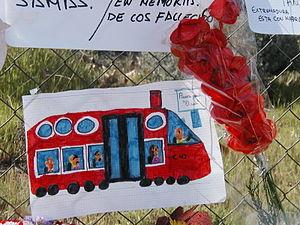
Dessin d'enfant à la gare El Pozo
Les attentats qui ont touché Madrid le jeudi 11 mars 2004 ont été l'acte terroriste le plus meurtrier en Europe depuis 1988. Plusieurs explosions de bombes, posées par des islamistes radicaux, se sont produites dans des cercanías à Madrid le matin du 11 mars 2004, exactement deux années et demie après les attentats du 11 septembre 2001 soit 911 jours.